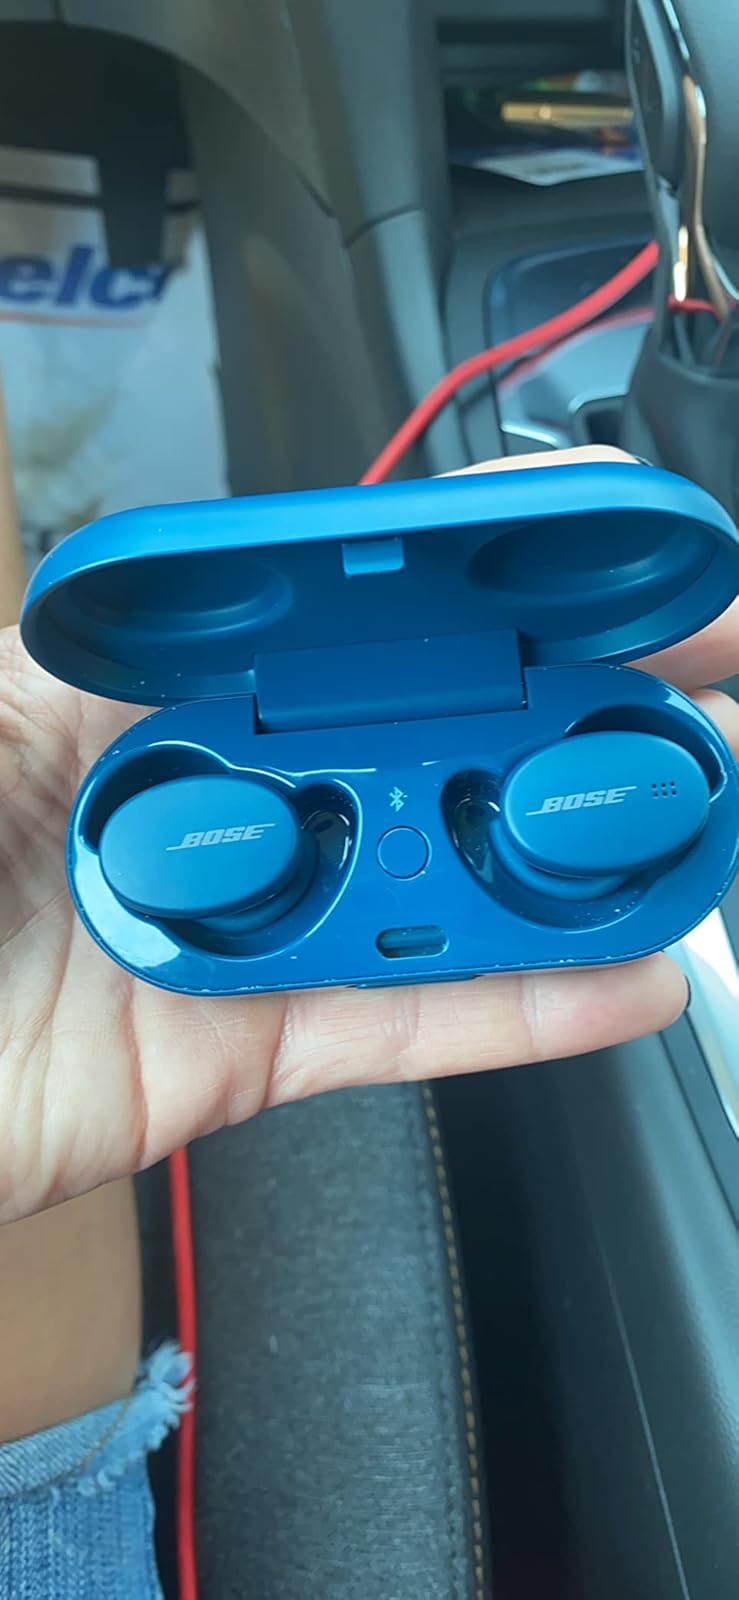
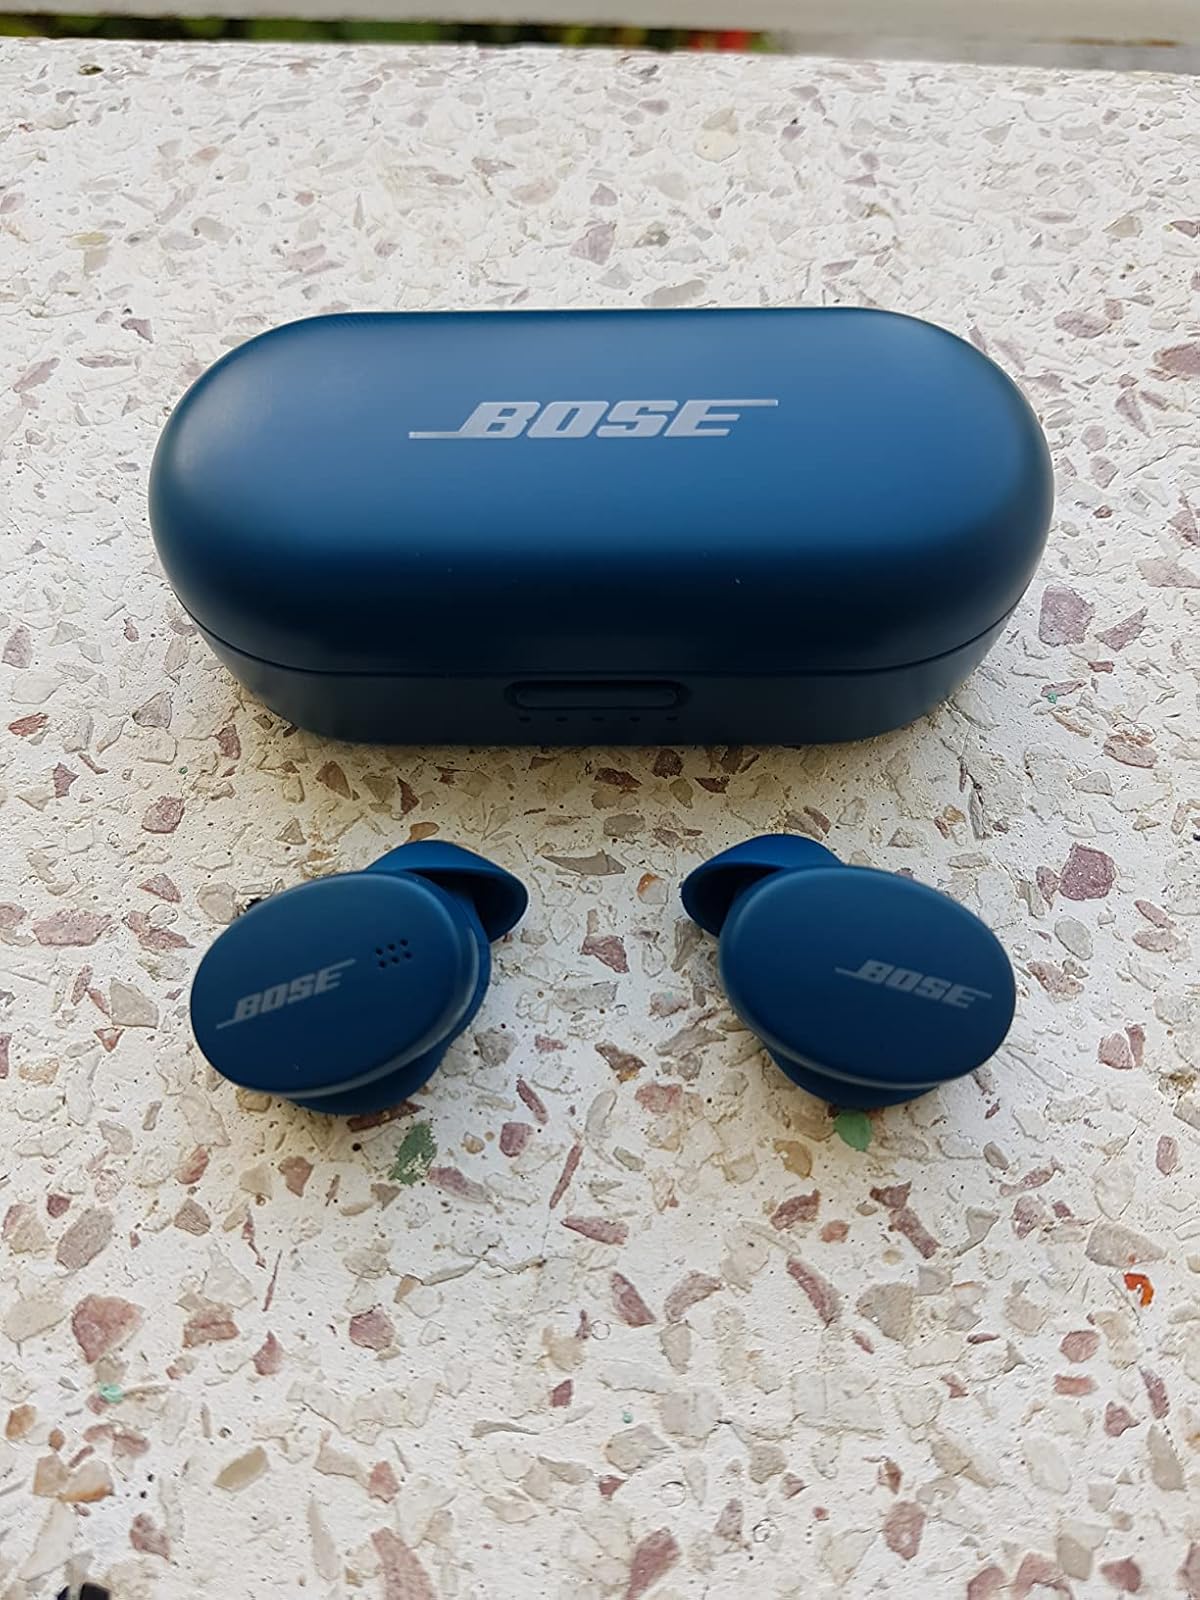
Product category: earbuds
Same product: yes